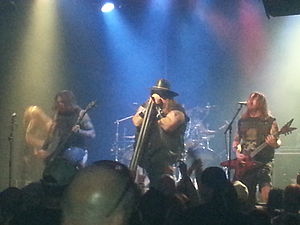
Rockkoncert
Et rockband giver koncert
En rockkoncert er en koncert med optræden med musik af en af de genrer, som er inspirerede af rock'n'roll-musik. Selvom en sand mangfoldighed af vokaler og instrumentelle stilarter kan udgøre en rockkoncert karakteriseres de dog oftest ved grupper som spiller på mindst en elektrisk guitar, en elektrisk basguitar og trommer.